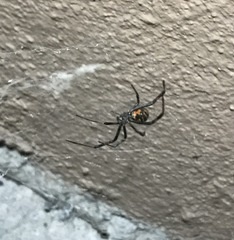
Species: Lactrodectus_hesperus